M-94 (Michigan highway)

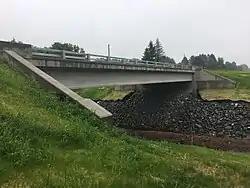
Bridge over the Chocolay River

The December 1927 Michigan State Highway Department "Official Highway Service Map" shows M-94 routed from Au Train west to Munising and further along its current routing to Manistique. In 1928 or 1929, M-94 was rerouted to run along Munising-Van Meer-Shingleton Road (now H-58 and H-15) and southerly to Shingleton. This routing was abandoned on November 7, 1963. It was later extended westward to Harvey in 1939. In 1941, the portion of M-94 west from Munising to Harvey was made a part of M-28, and M-94 was extended along its current routing from Munising to US 41. M-94 was extended for the last time in 1998 over US 41 and through the old K. I. Sawyer Air Force Base to end at a newly designated M-553. In October 2016, heavy rainfall cause the culverts directing the Chocolay River under M-94 in West Branch Township to fail. The Michigan Department of Transportation (MDOT) started construction of a , concrete, single-span bridge at a cost of $1.8 million on March 6, 2017, and opened the structure to traffic on June 28 of the same year.